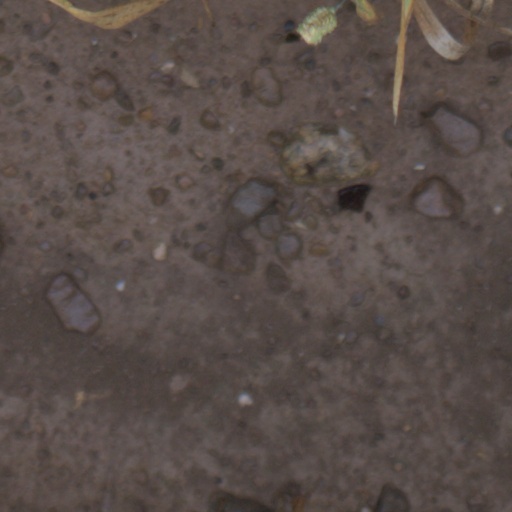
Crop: wheat